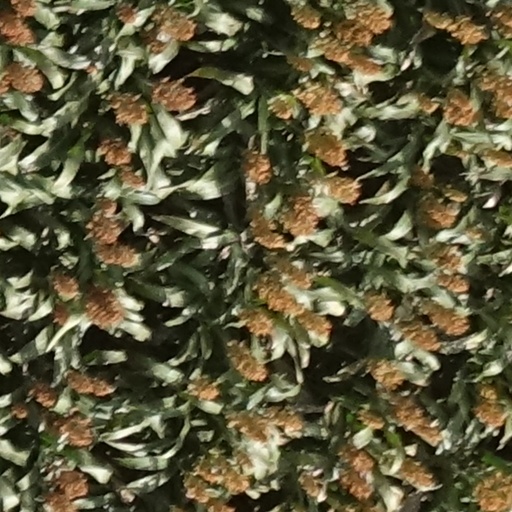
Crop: sorghum